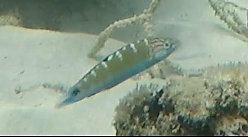
Thalassoma lunare (Moon Wrasse)